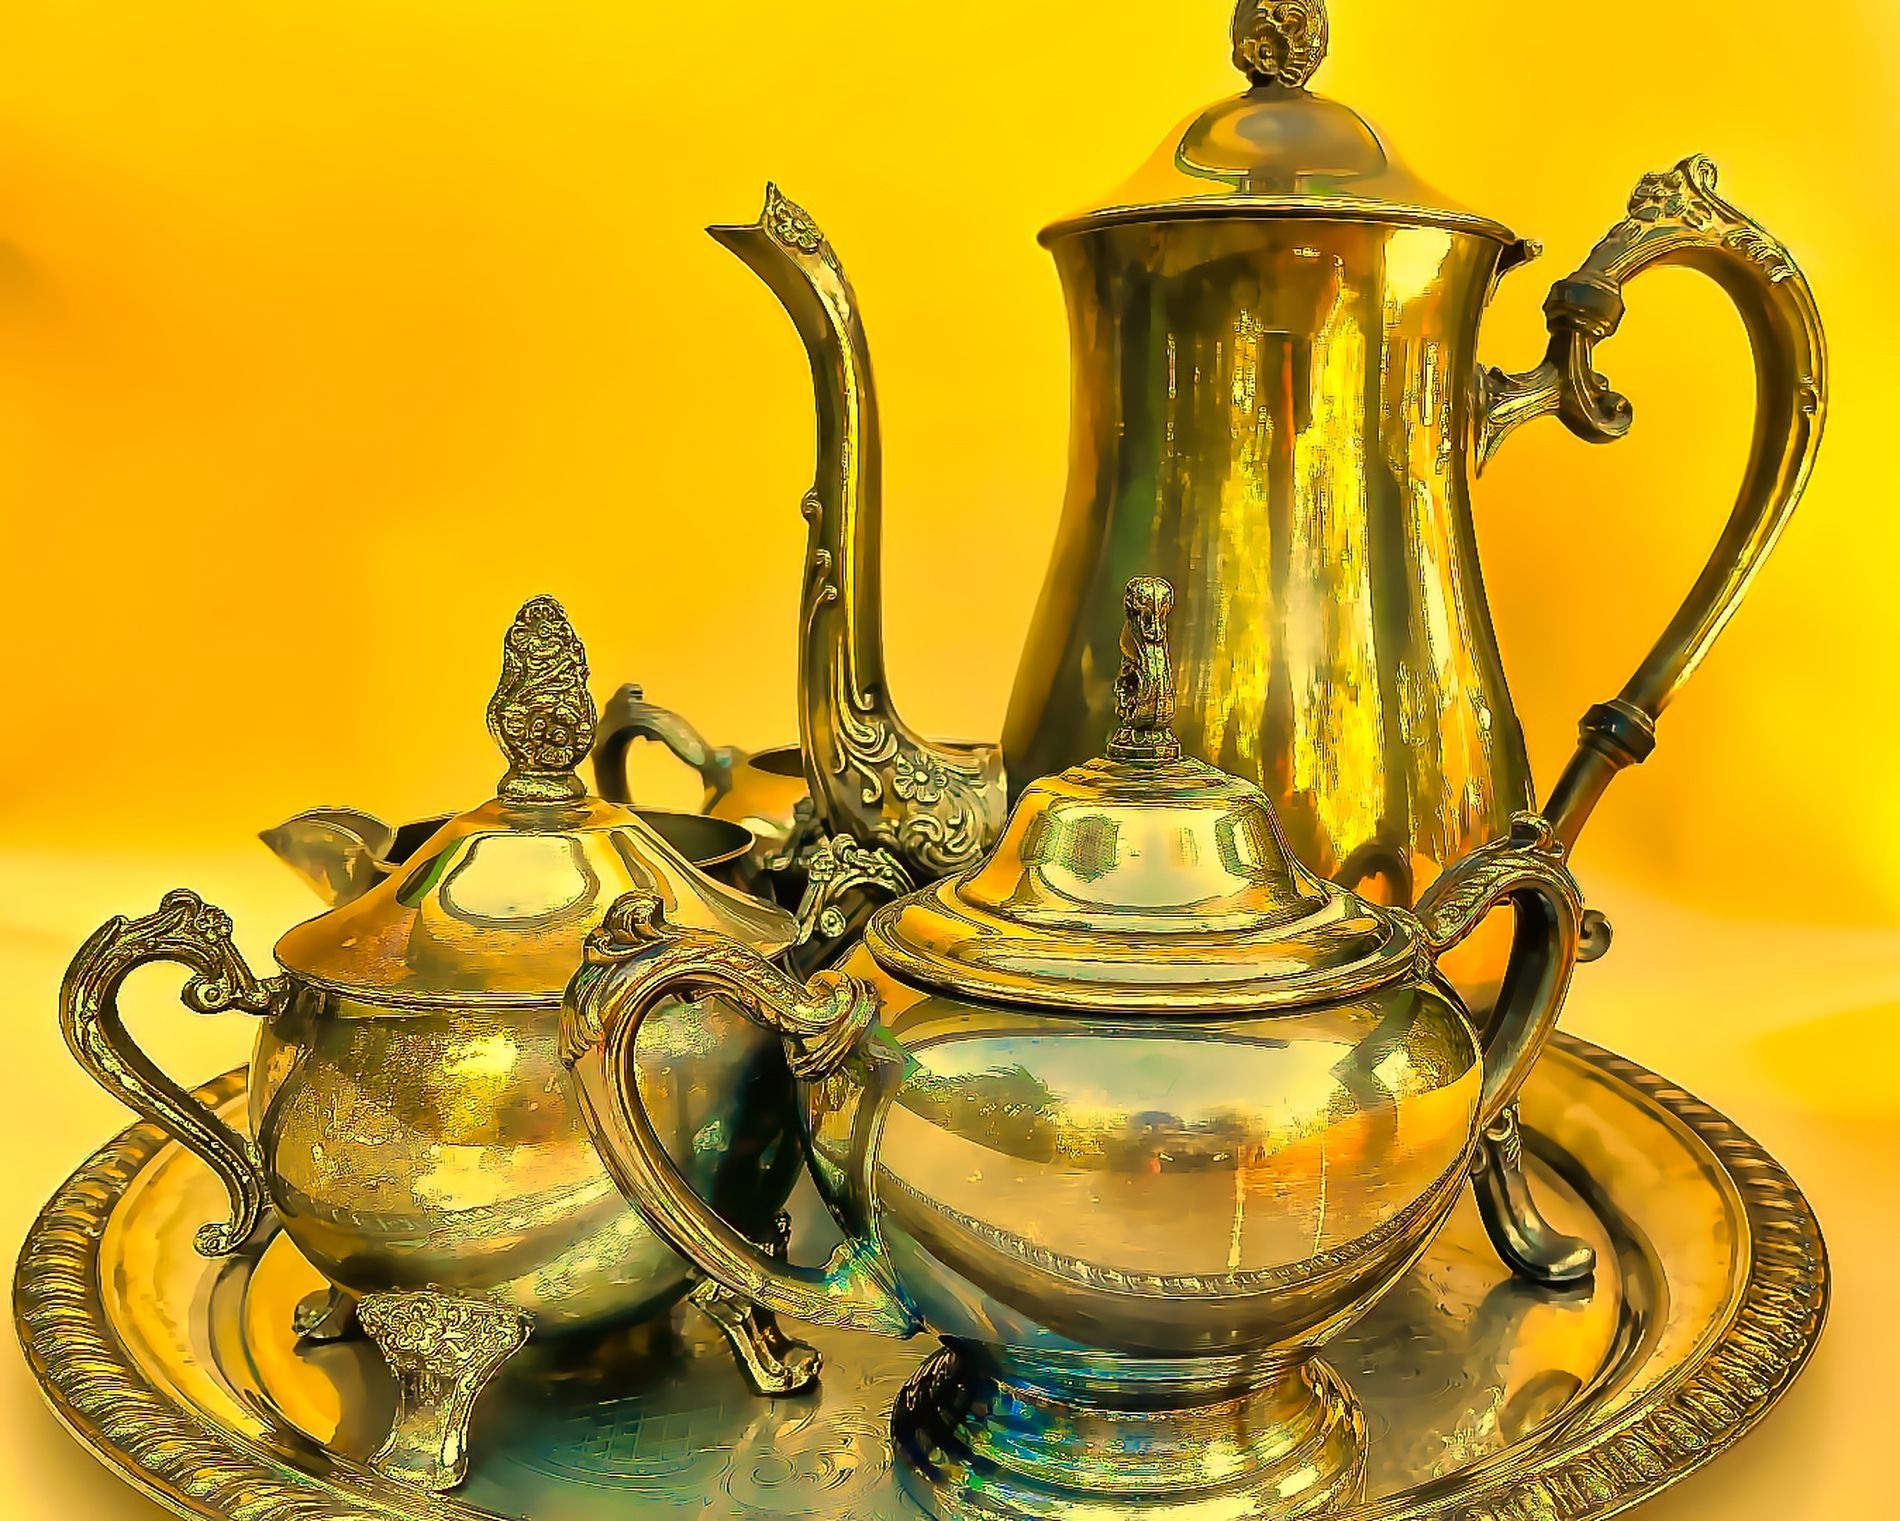
Vintage Set
A beautifully arranged Vintage EP Silver Plate Coffee and Tea Set, featuring gold-tone highlights on each piece — including a coffee pot, teapot, and cups, all polished to a soft reflective shine. The metallic textures contrast elegantly with the solid yellow background. The set showcases classic curves and ornate handles.
Vintage Product Aesthetic of eye Level close-up shot, to highlight the smooth metallic shine, vintage shapes, and the symmetry of the full set. The color palette is of gold-tone highlights and vibrant yellow adds a warm, nostalgic atmosphere to the composition. The overall mood is nostalgic and classy.
Labels: Pottery, Cookware, Pot, Jug, Teapot, Bottle, Cosmetics, Perfume, Saucer, Art, Porcelain, Tong, pot, yellow background, plate, tangs, Tangs, cups
Camera: Apple iPhone 12 Pro Max
Lens: iPhone 12 Pro Max back triple camera 5.1mm f/1.6
Aperture: F1.6
Exposure: 1/121 sec
ISO: 40
Focal length: 5.1 mm